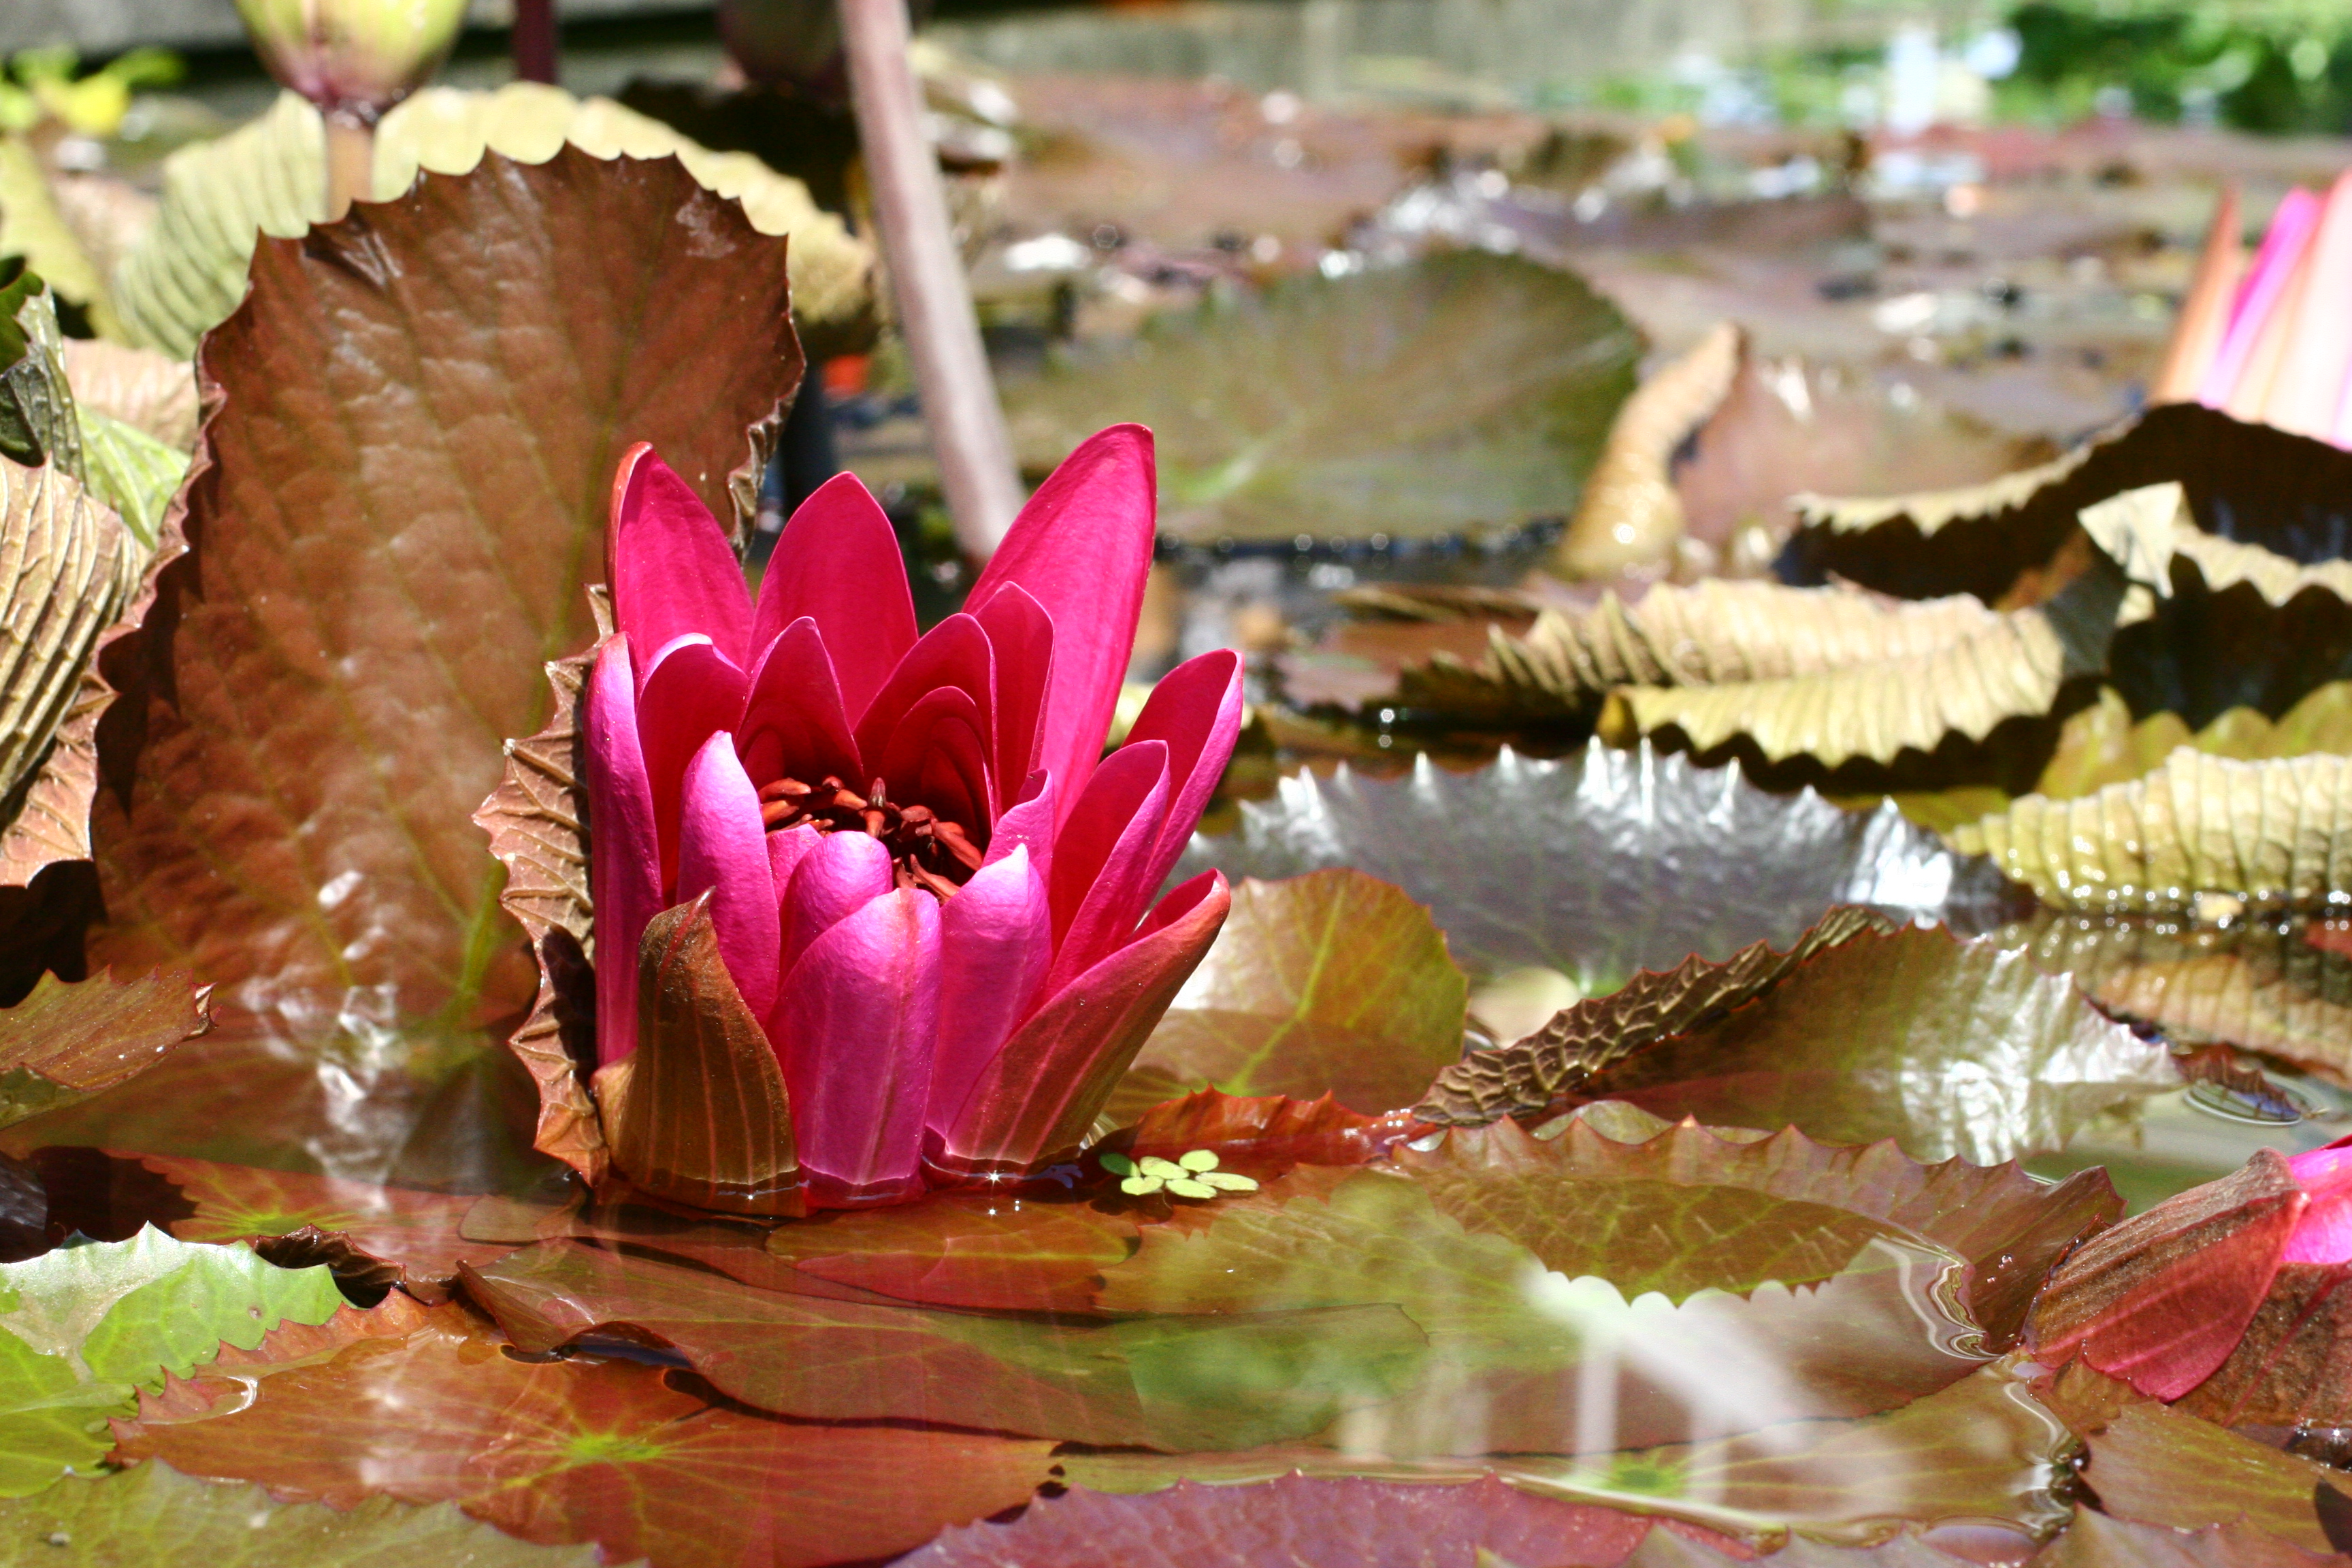
water, lily, flower, aquatic plant, water lily, plant, lotus family, botany, petal, pink, leaf, sacred lotus, pond, flowering plant, lotus